Cheek kissing

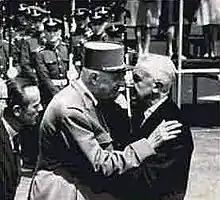
French president Charles de Gaulle kisses Argentine president Arturo Illia in 1964.

In France, cheek kissing is called "faire la bise". A popular French joke states that you may recognize the city you are in by counting the number of cheek kisses, as it varies across the country. It is very common, in the southern parts of France, even between males, be they relatives or friends, whereas in the north (Langue-d'oïl France), it is less usual for two unrelated males to perform ′"la bise"′. (See Kissing traditions#Greetings.) The custom came under scrutiny during the H1N1 epidemic of 2009.